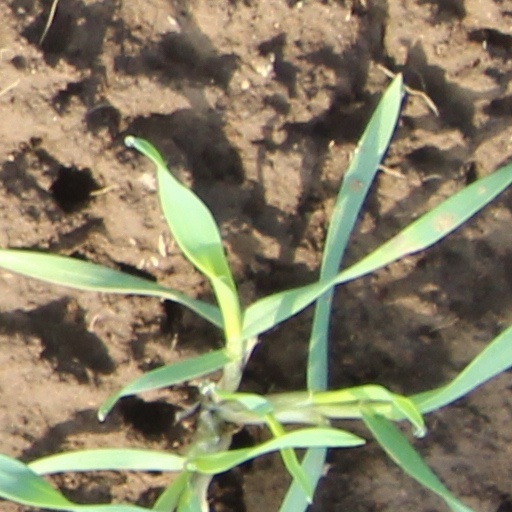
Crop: wheat